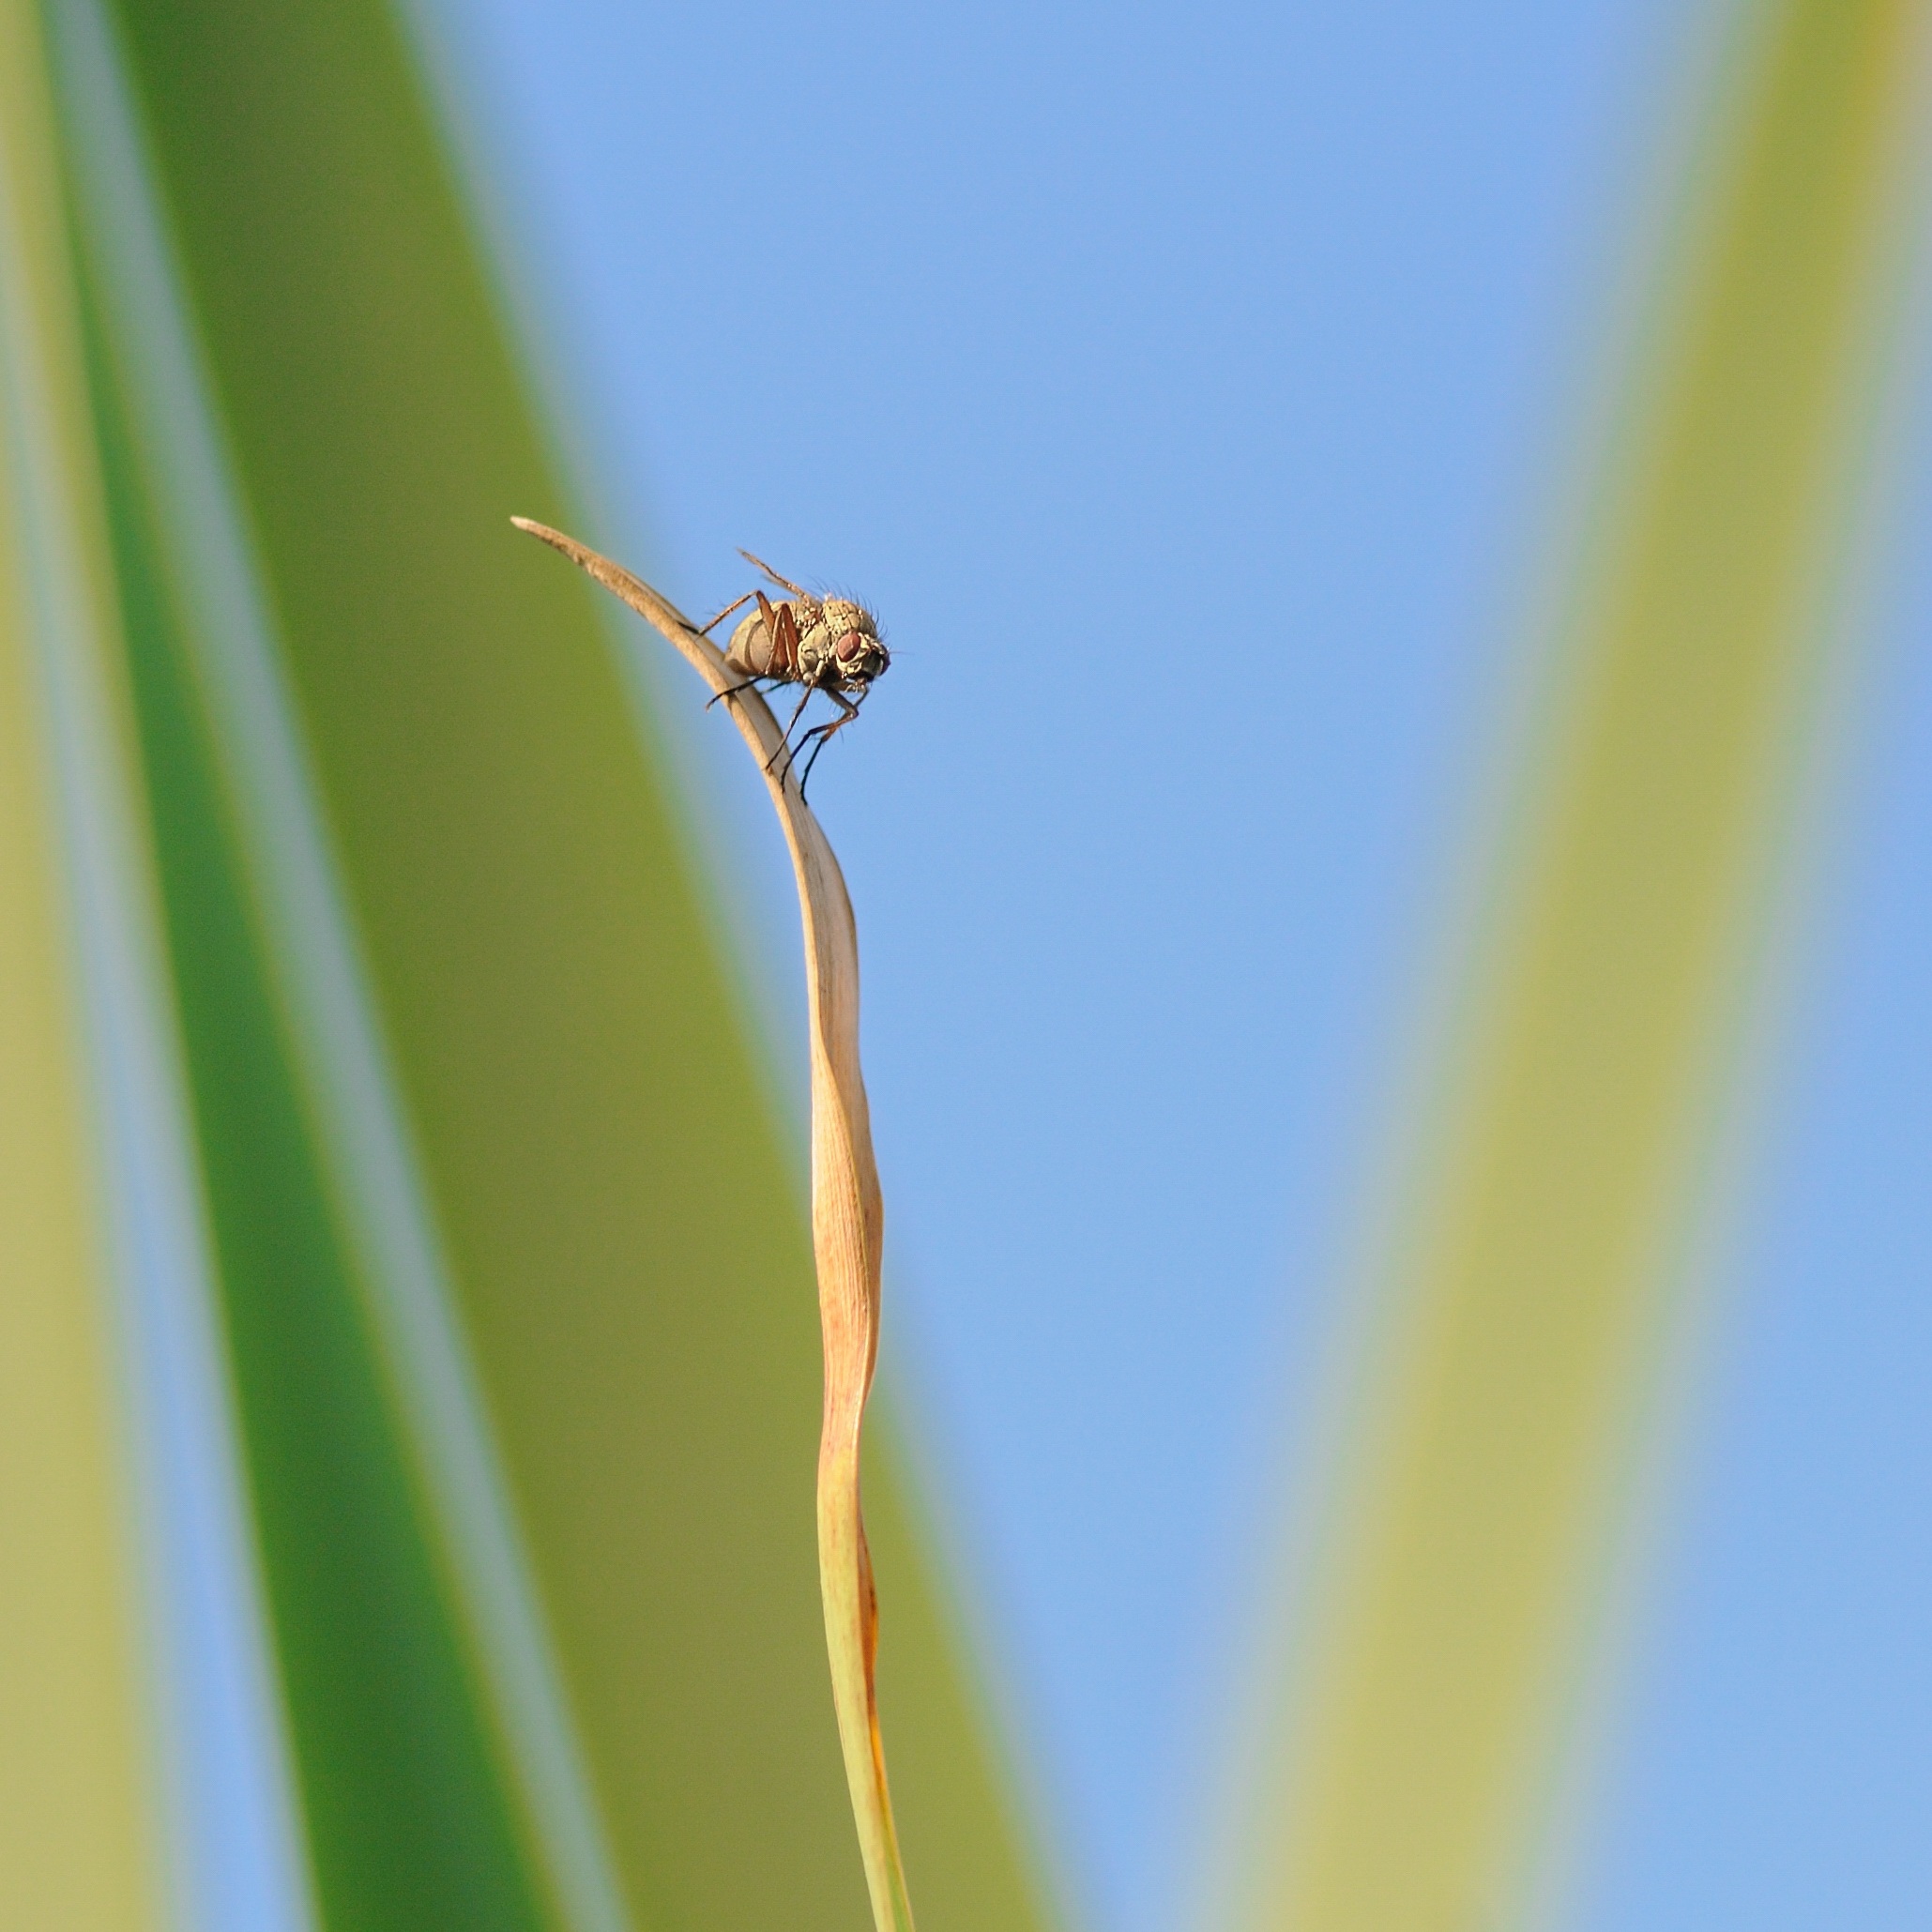
nature, branch, photography, leaf, flower, fly, green, insect, yellow, fauna, invertebrate, height, close up, dragonfly, damselfly, macro photography, arthropod, isolated form, plant stem, dragonflies and damseflies